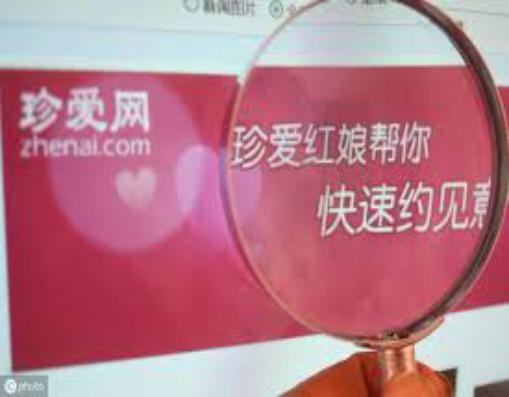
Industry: Leisure